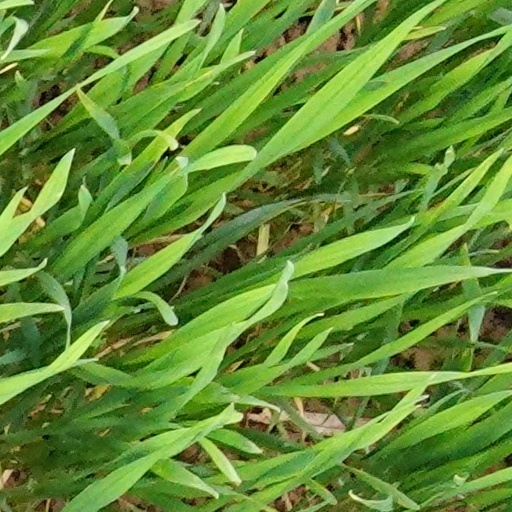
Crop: wheat